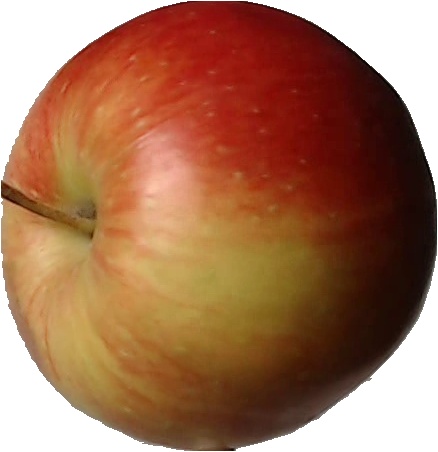
Label: apple_red_2